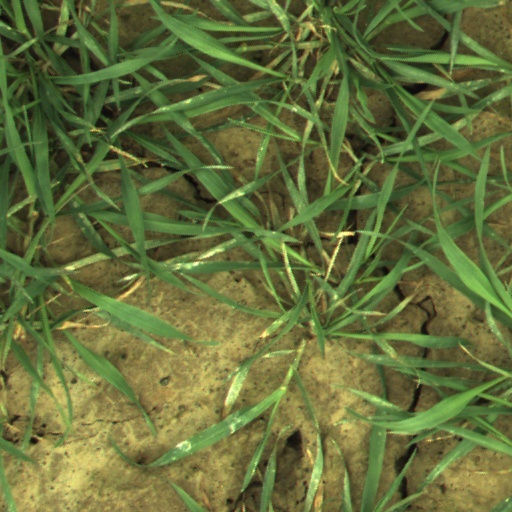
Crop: wheat